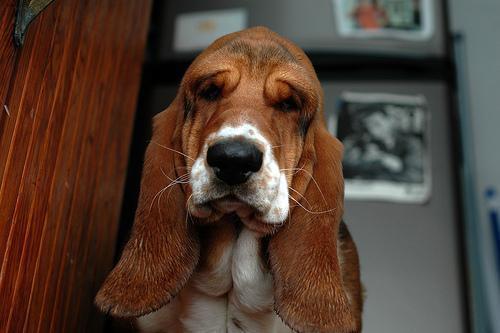
basset hound